Bacidina adastra

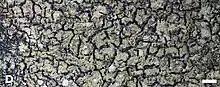
Overview of thick, sterile thallus; Scale bar: 1 mm

The internal structure includes a well-developed (the outer tissue of the apothecium) that is (composed of cells with similar dimensions in all directions), 25–35 μm wide. The hyphae within have cell cavities that are approximately isodiametric to slightly ellipsoid, measuring 5–7 by 5–10 μm. These are primarily hyaline but may be partially aeruginose or orange-brown, especially in the upper part bordering the (the uppermost layer of the apothecium). The epithecium itself ranges from hyaline to aeruginose or orange-brown, about 5–10 μm thick.